PDP-7

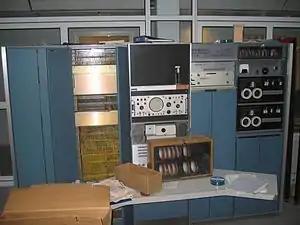
Modified PDP-7 under restoration in Oslo, Norway

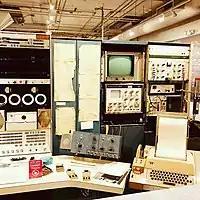
PDP-7 at living computer museum

The PDP-7 is an 18-bit minicomputer produced by Digital Equipment Corporation as part of the PDP series. Introduced in 1964, shipped since 1965, it was the first to use their Flip-Chip technology. With a cost of , it was cheap but powerful by the standards of the time. The PDP-7 is the third of Digital's 18-bit machines, with essentially the same instruction set architecture as the PDP-4 and the PDP-9.